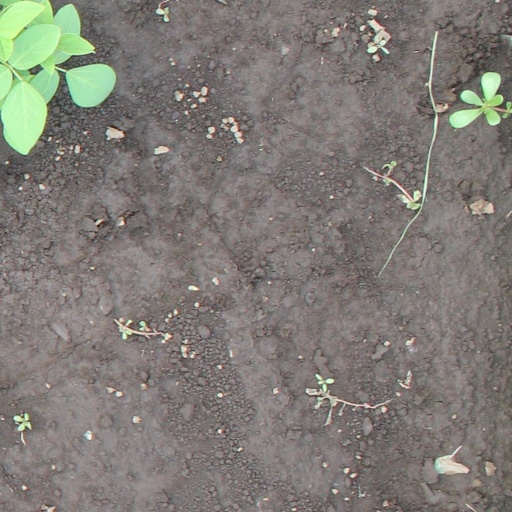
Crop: soybean